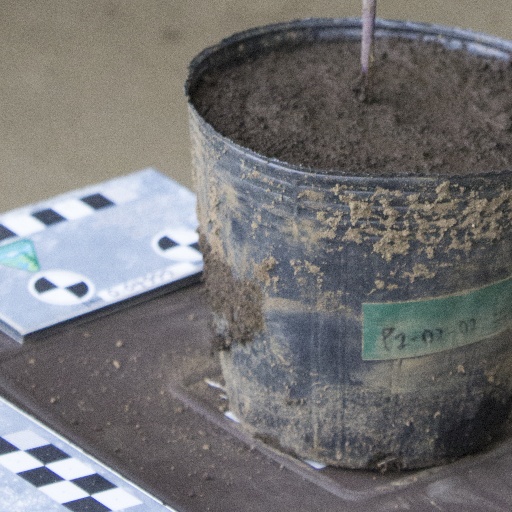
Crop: soybean